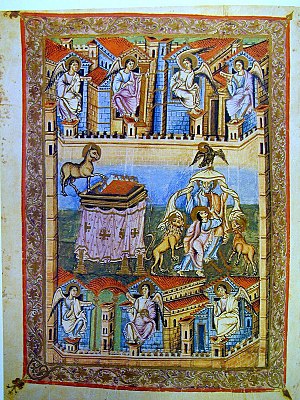
Johannes' Åbenbaring
Illustration fra det 9. århundrede af Johannes' Åbenbaring.
Johannes' Åbenbaring er den sidste bog i Det Nye Testamente i Bibelen. Det første ord i Johannes' Åbenbaring ἀποκάλυπσις, har givet navn til den litterære genre apokalypser.